Ray Henault

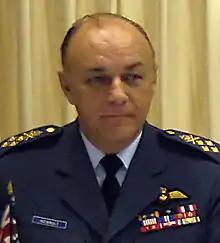
Henault in 2007

General Raymond Roland Joseph Henault (born April 26, 1949) is a retired Canadian Air Force officer. He was the Chief of the Defence Staff of Canada from June 28, 2001 to June 17, 2005 and then Chairman of the NATO Military Committee from 2005 until 2008, when he retired.